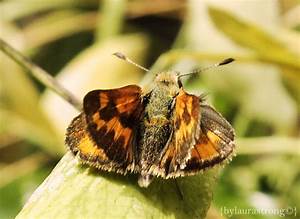
Label: farfalla